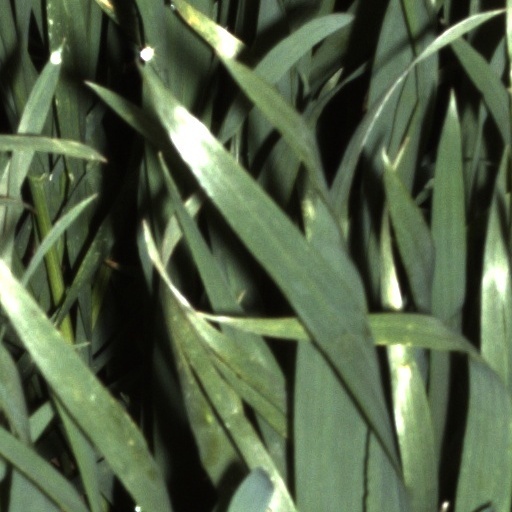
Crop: wheat